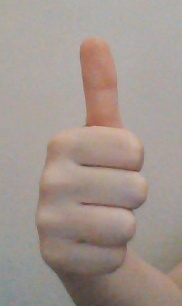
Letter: aleff